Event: Nepal Earthquake
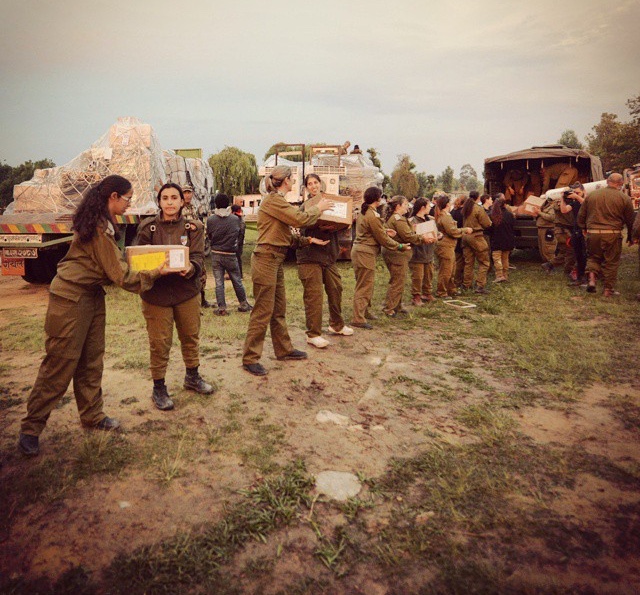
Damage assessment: no_damage